Edward Creutz

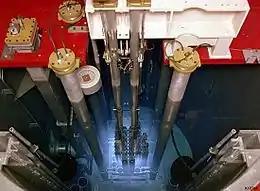
TRIGA is the world's most popular research reactor

Under his leadership, General Atomics developed TRIGA, a small reactor for universities and laboratories. TRIGA used uranium zirconium hydride (UZrH) fuel, which has a large, prompt negative fuel temperature coefficient of reactivity. As the temperature of the core increases, the reactivity rapidly decreases. It is thus highly unlikely, though not completely impossible, for a nuclear meltdown to occur. Due to its safety and reliability, which allows it to be installed in densely populated areas, and its ability to still generate high energy for brief periods, which is particularly useful for research, it became the world's most popular research reactor, and General Atomics sold 66 TRIGAs in 24 countries. The high-temperature gas-cooled reactor (HTGR) was less successful, and only two HTGR power reactors were built, both in the United States. A 40 MW demonstration unit at the Peach Bottom Nuclear Generating Station in Pennsylvania operated successfully, but a larger 300 MW unit at the Fort St. Vrain Generating Station in Colorado encountered technical problems. General Atomics also conducted research into thermonuclear energy, including means of magnetically confining plasma. Between 1962 and 1974 Creutz published six papers on the subject.